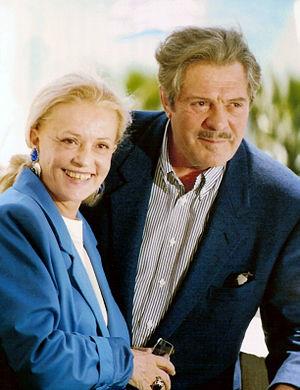
Jeanne Moreau et Marcello Mastroianni lors de la présentation du film ""Le Pas suspendu de la cicogne"" au festival de Cannes."
Le Pas suspendu de la cigogne est un film grec réalisé par Theo Angelopoulos, sorti en 1991.